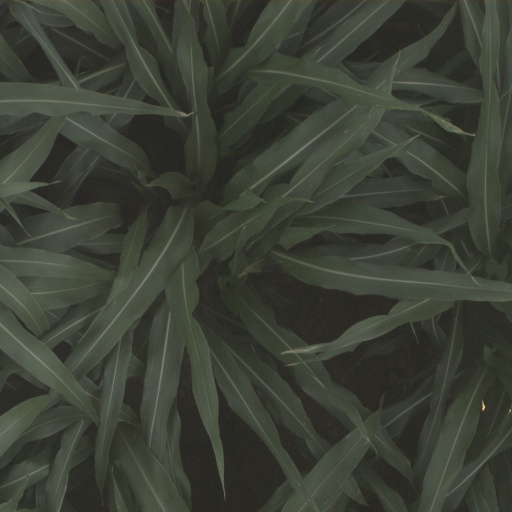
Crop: sorghum